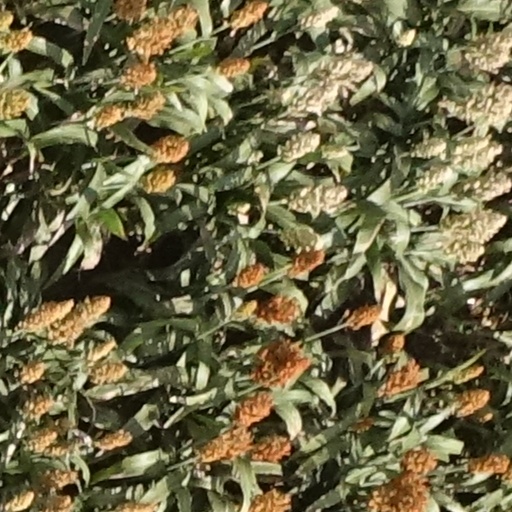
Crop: sorghum